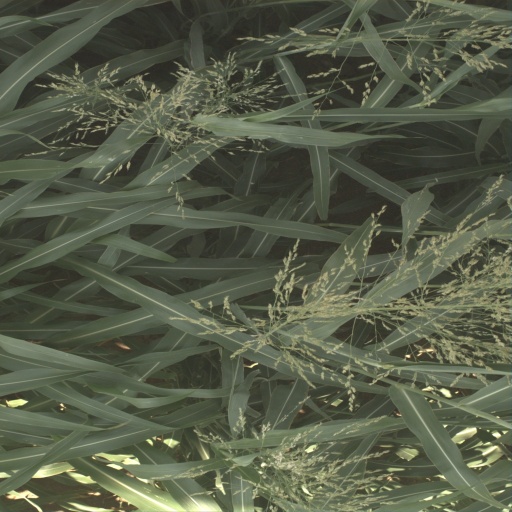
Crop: sorghum